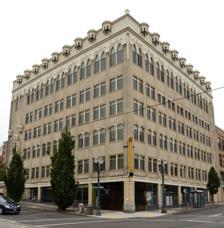
Building: Odd Fellows Building (Portland, Oregon)
Country: United States of America
Year built: 1922
Historic building in Portland, Oregon, U.S. United States historic place Odd Fellows Building U.S. National Register of Historic Places Portland Historic Landmark Viewed from the northeast in 2017 Show map of Portland, Oregon Show map of Oregon Show map of the United States Location 1019 SW 10th Avenue Portland, Oregon Coordinates 45°31′04″N 122°41′01″W / 45.517892°N 122.683633°W / 45.517892; -122.683633 Area 0.3 acres (0.12 ha) Built 1922–1924 Architect Ernst Kroner Architectural style Late Gothic Revival NRHP reference No. 80003372 Added to NRHP October 24, 1980 The Odd Fellows Building in downtown Portland, Oregon , was built in 1922–1924.  It served historically as a clubhouse.  It was listed on the National Register of Historic Places in 1980 for its architecture, which is Late Gothic Revival . It is a six-story structure built of reinforced concrete, with a full concrete basement.  It was deemed "significant to Portland as the singular example of Period architecture in the "Gothic" style, in which Tudor Gothic elements of terra cotta were applied to a skyscraper form. One of 75 building standing in the city today which were built between 1900 and 1930 & which incorporate structural terra cotta, the Odd Fellows Building is among the most distinctive of its type because of its unique stylistic theme and because of the prominent site it occupies in the midst of a bustling few blocks between the Portland Art Museum and the Central Library ." It was designed by German-born architect Ernst Kroner (1866–1955), who was notably active in politics in Portland from 1889 to 1897. Kroner also designed the Clatskanie IOOF Hall , which is also NRHP-listed. See also National Register of Historic Places listings in Southwest Portland, Oregon References